Alannah Myles

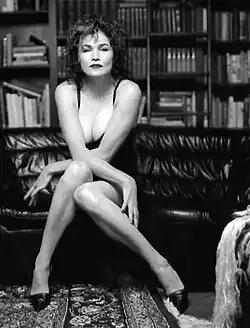

Alannah Myles (née Byles; born December 25, 1958) is a Canadian singer-songwriter who has won both a Grammy and a Juno Award for the song "Black Velvet". The song was a top-ten hit in Canada and a number one hit on the US "Billboard" Hot 100 in 1990.